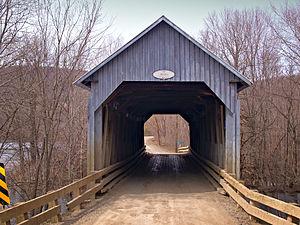
Waterville (Québec) - Vue frontale
Le pont d'Eustis de Waterville est un pont couvert avec une Ferme de type poinçons multiples en bois.